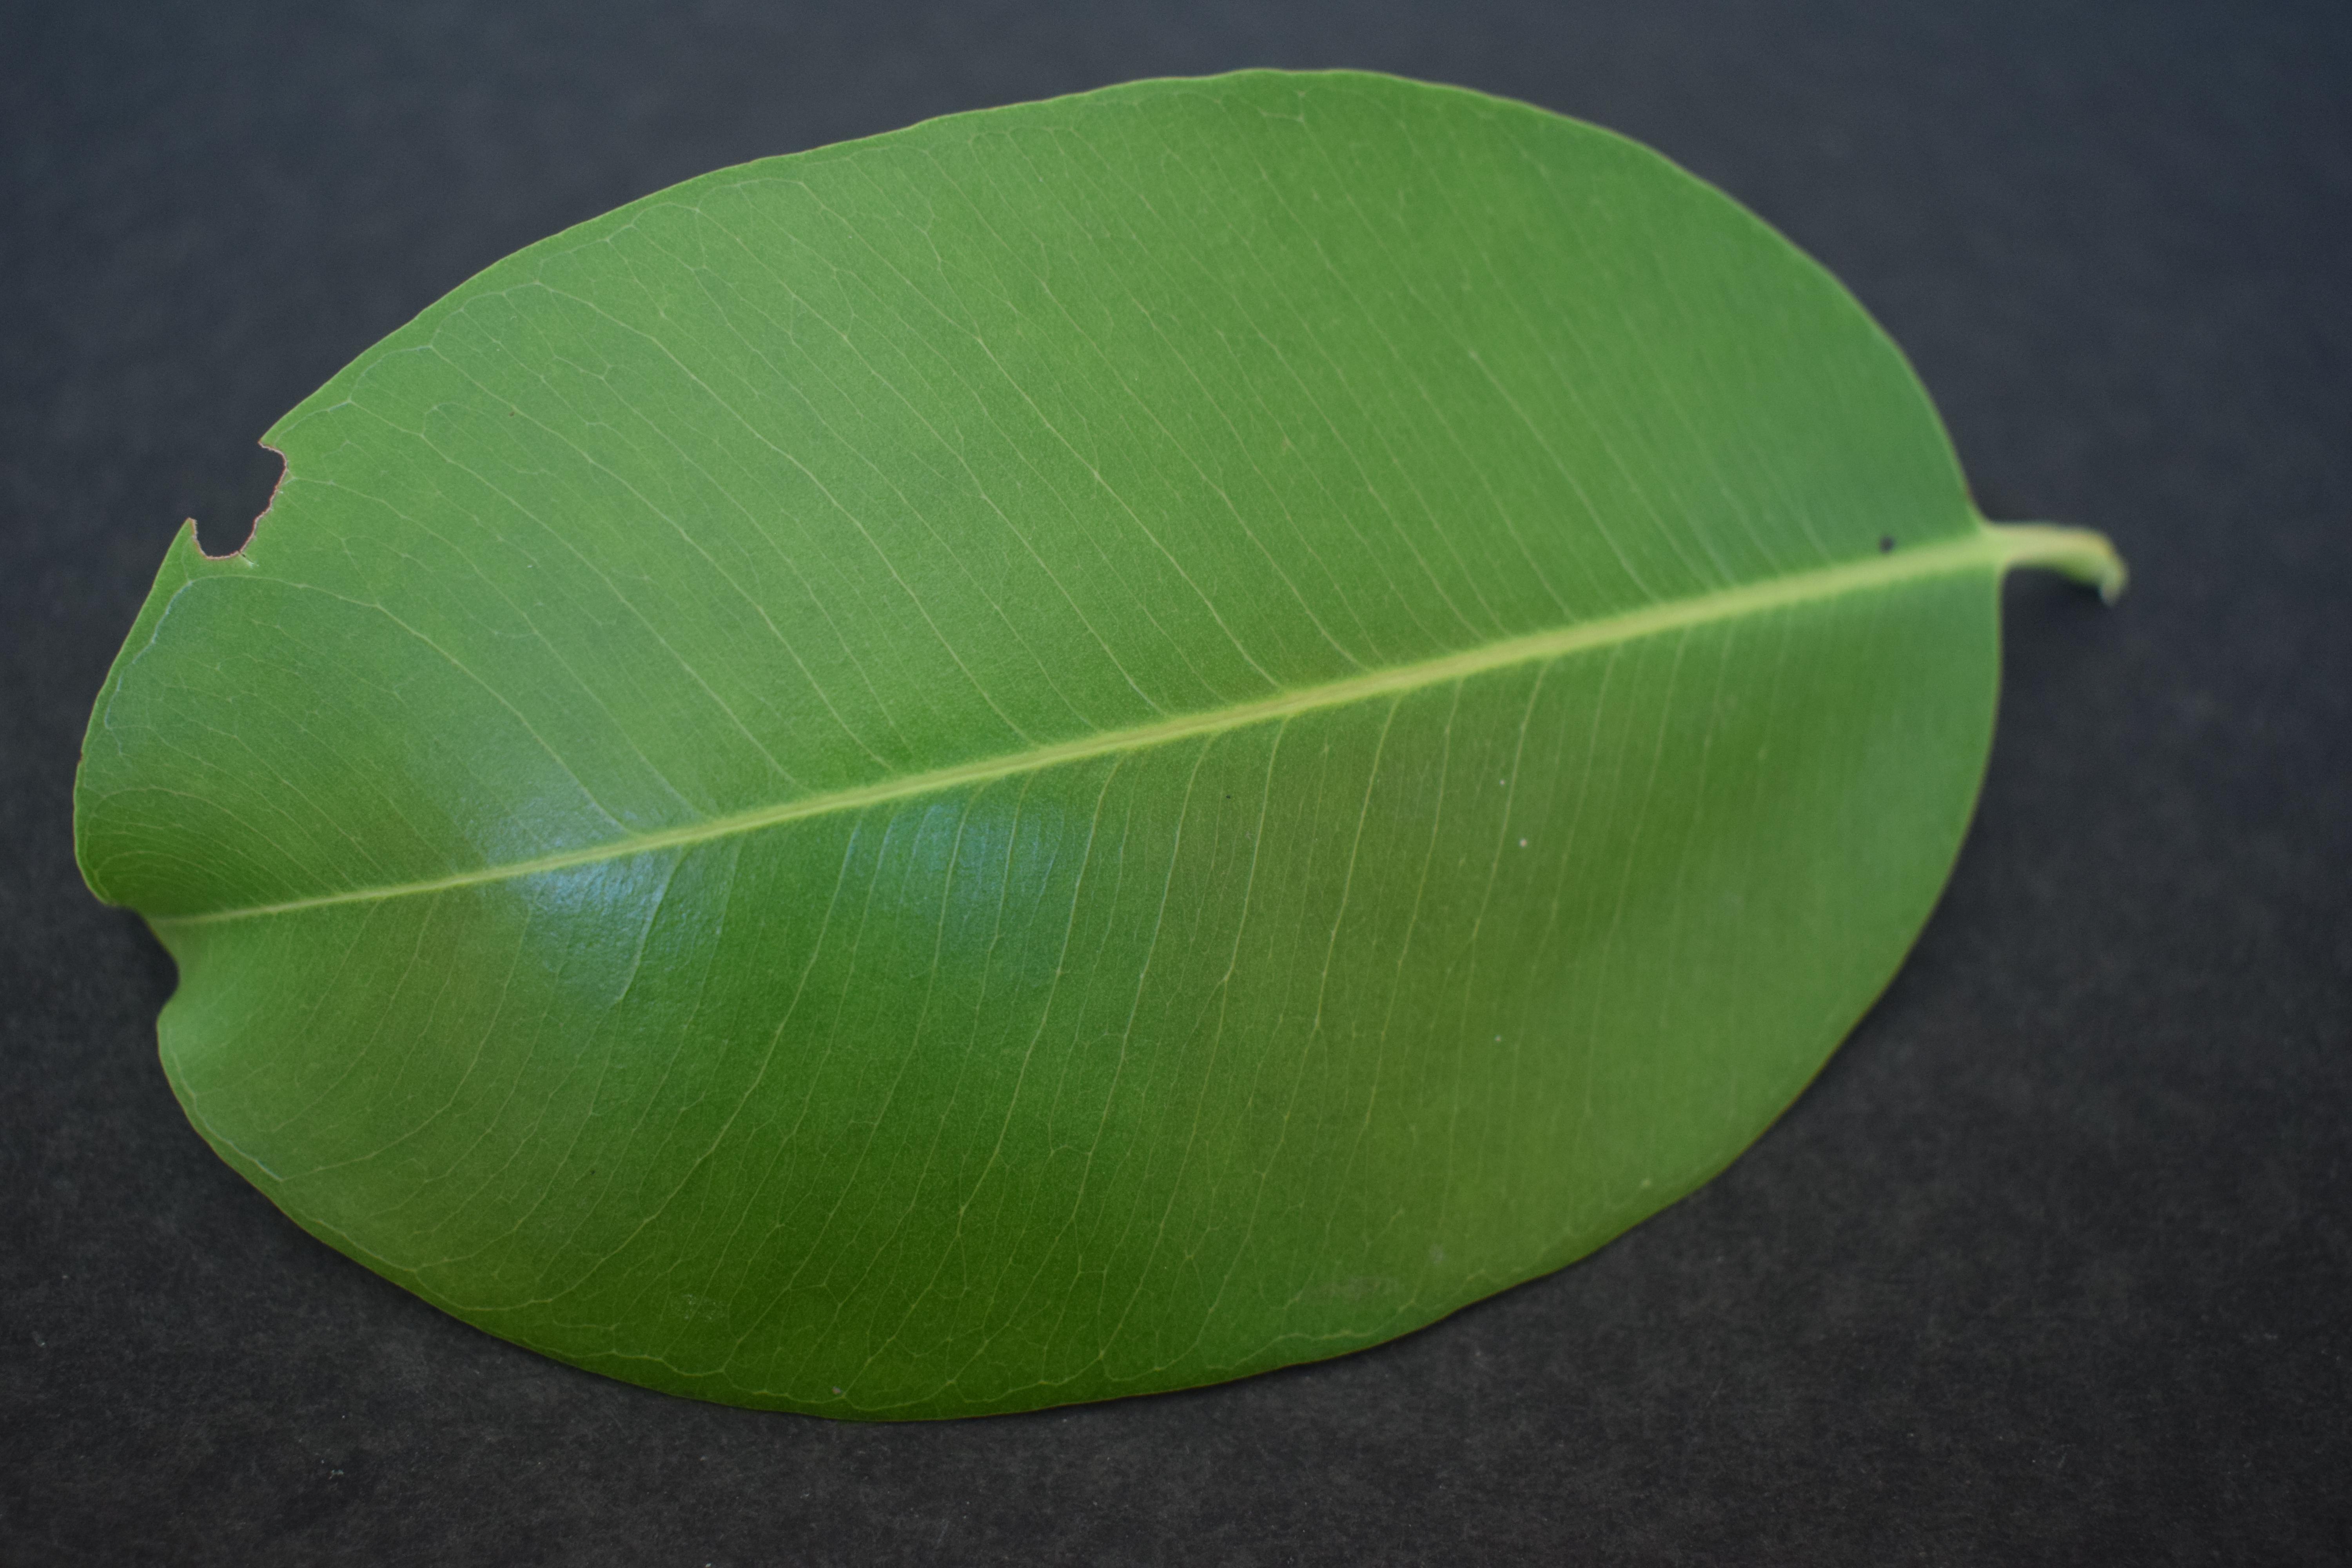
Plant species: Jamun